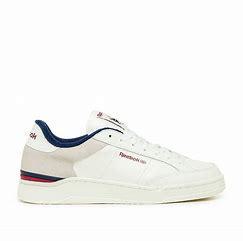
Brand: Reebok
Model: Ad Court